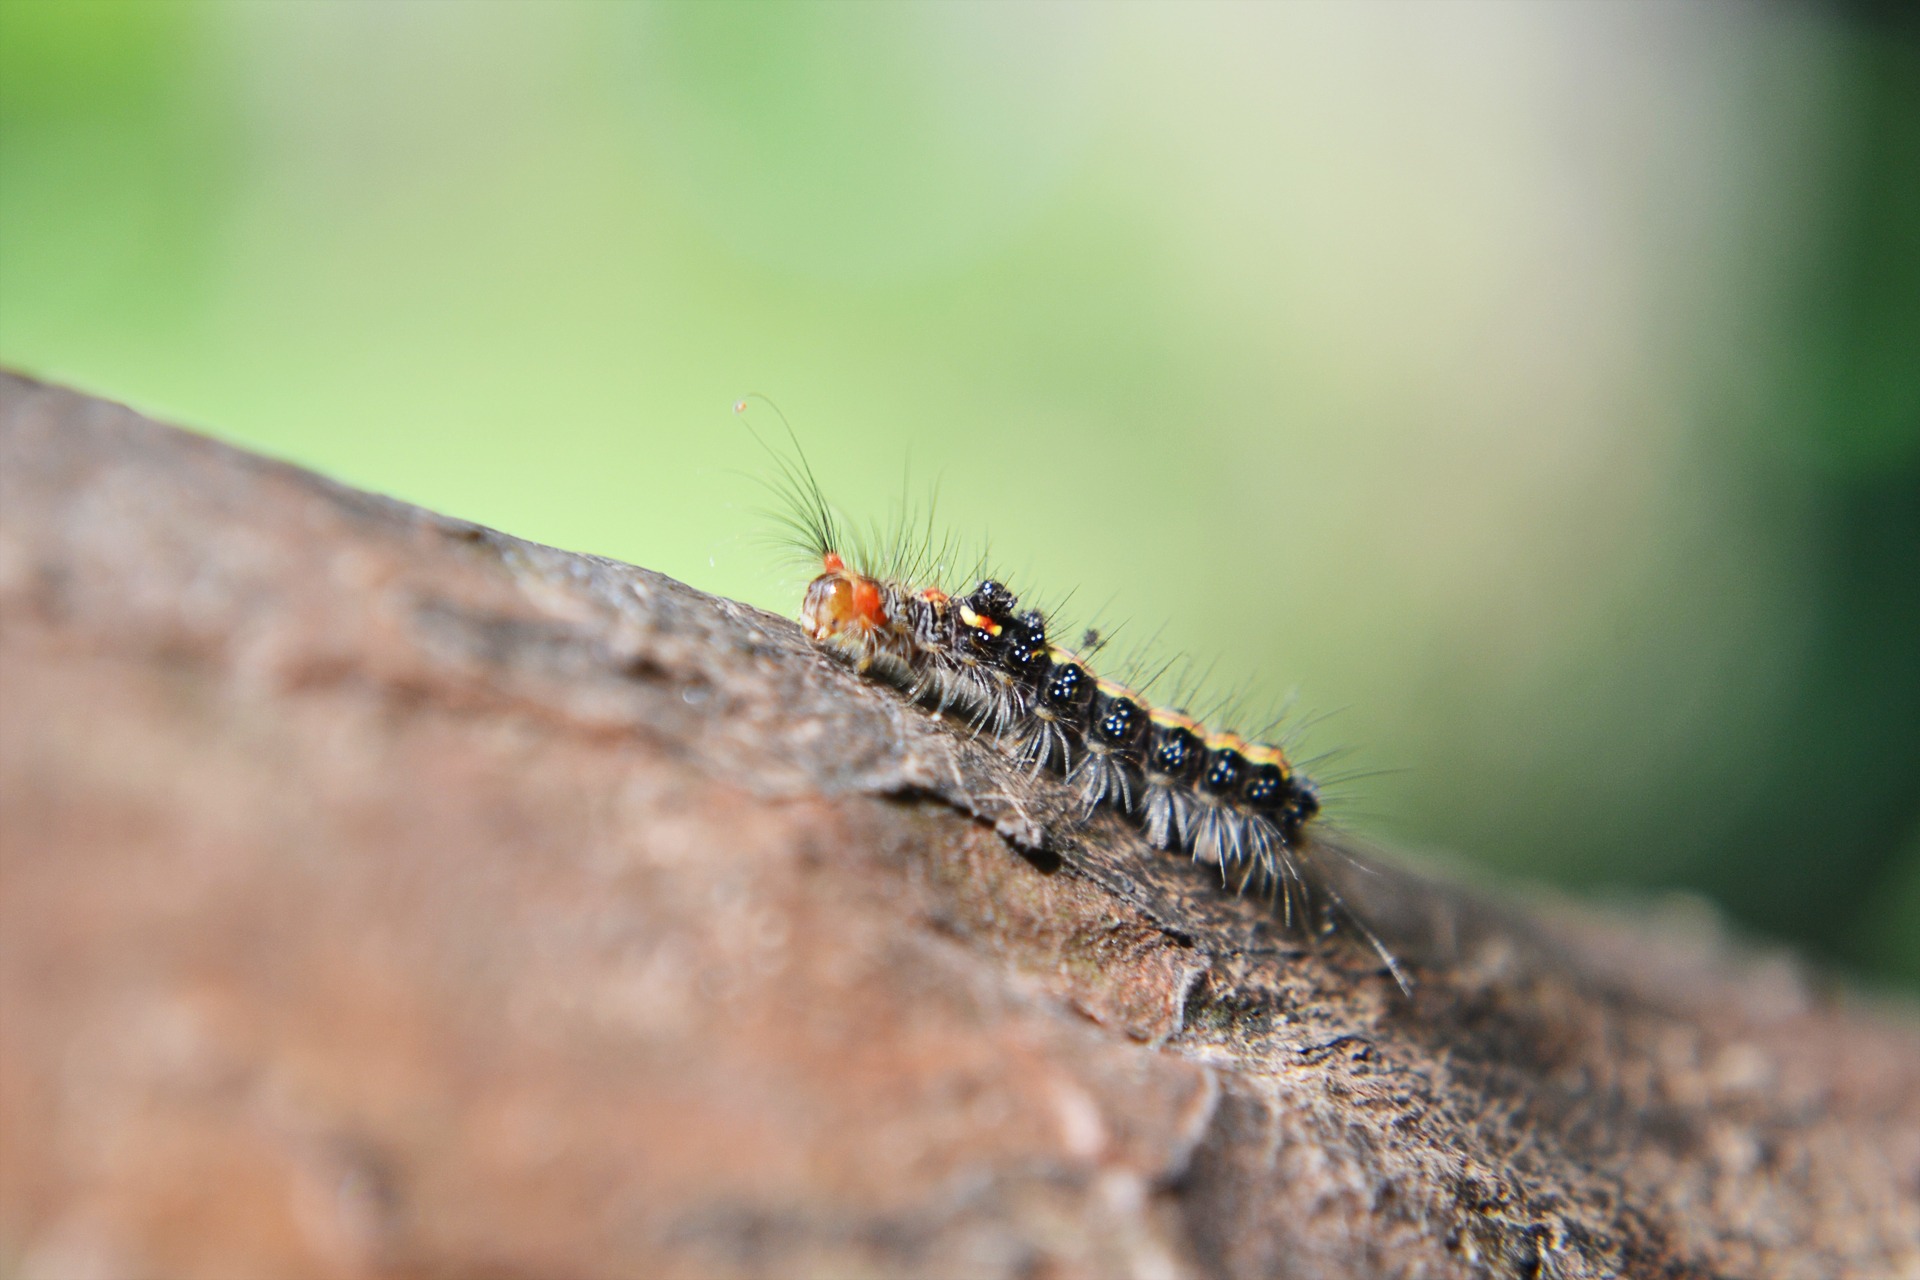
nature, grass, photography, leaf, animal, wildlife, green, insect, soil, butterfly, garden, fauna, invertebrate, caterpillar, close up, free photos, lava, damage, pest, sri lanka, ceylon, macro photography, pest control, pesticide, moths and butterflies, mawanella